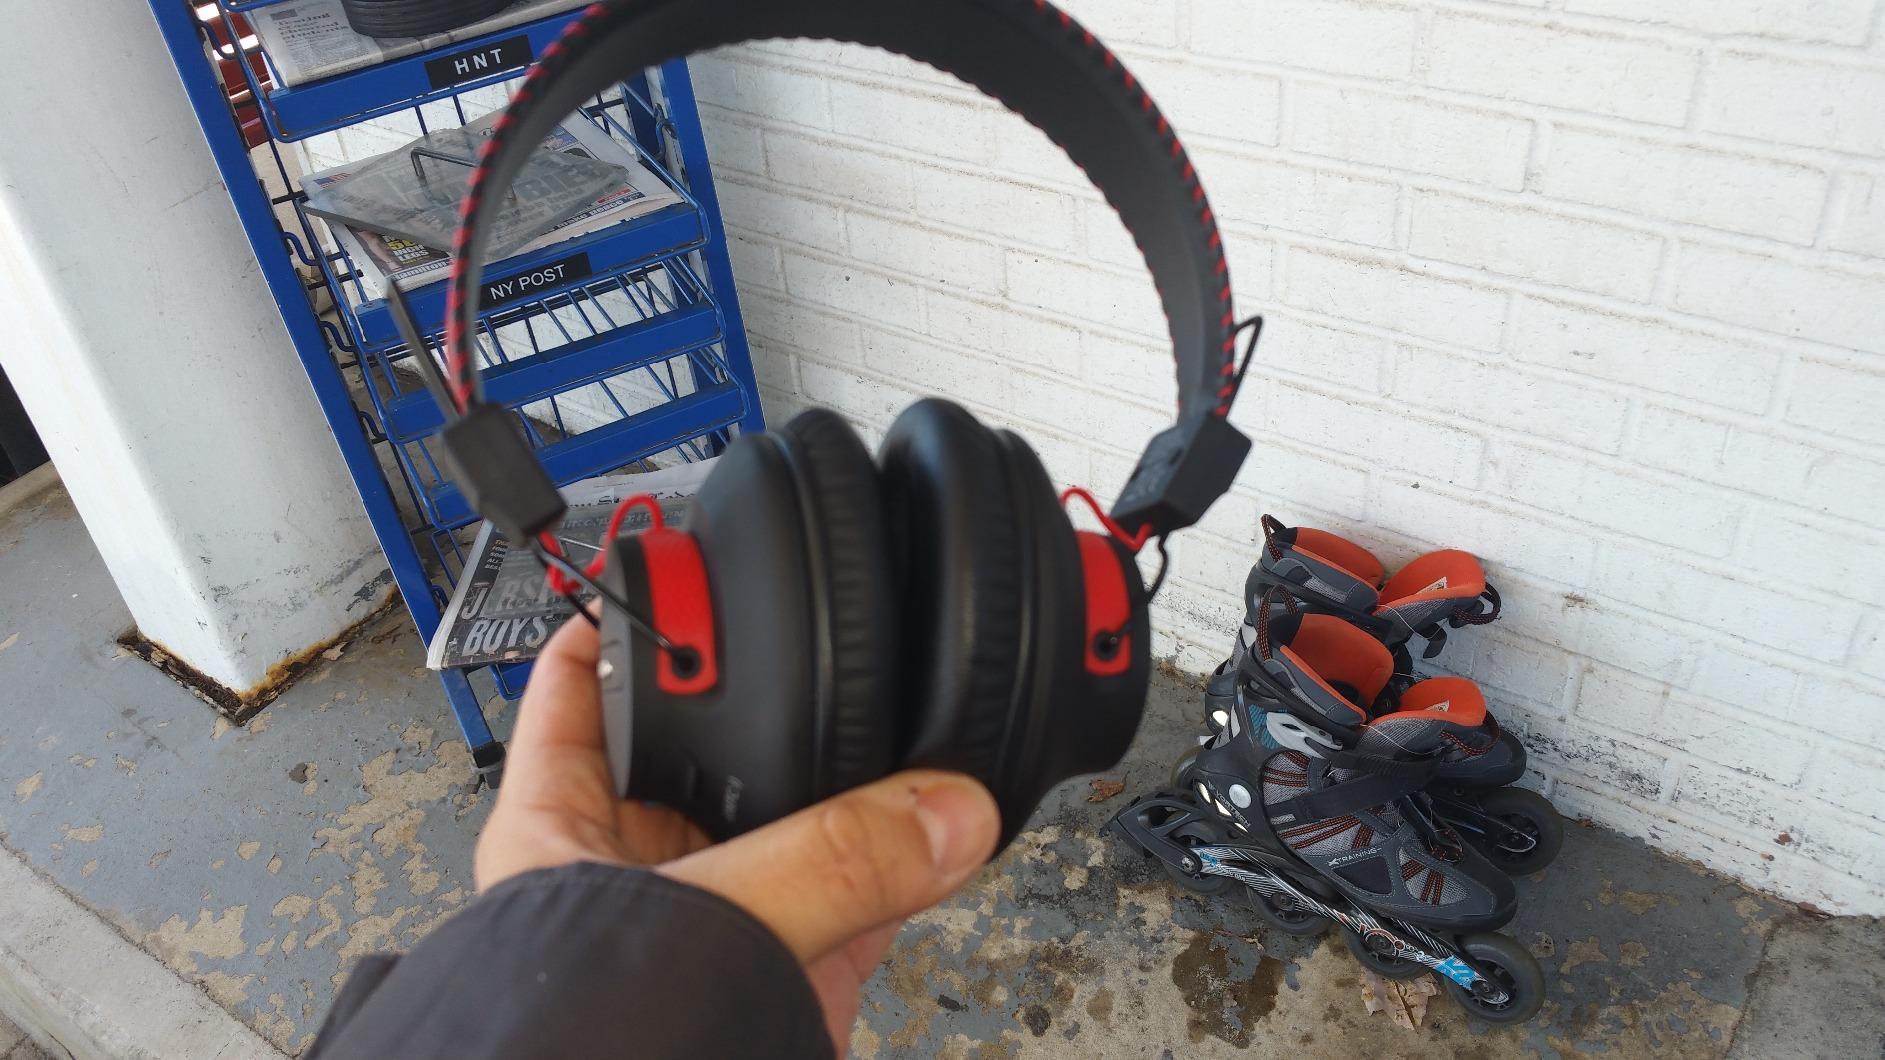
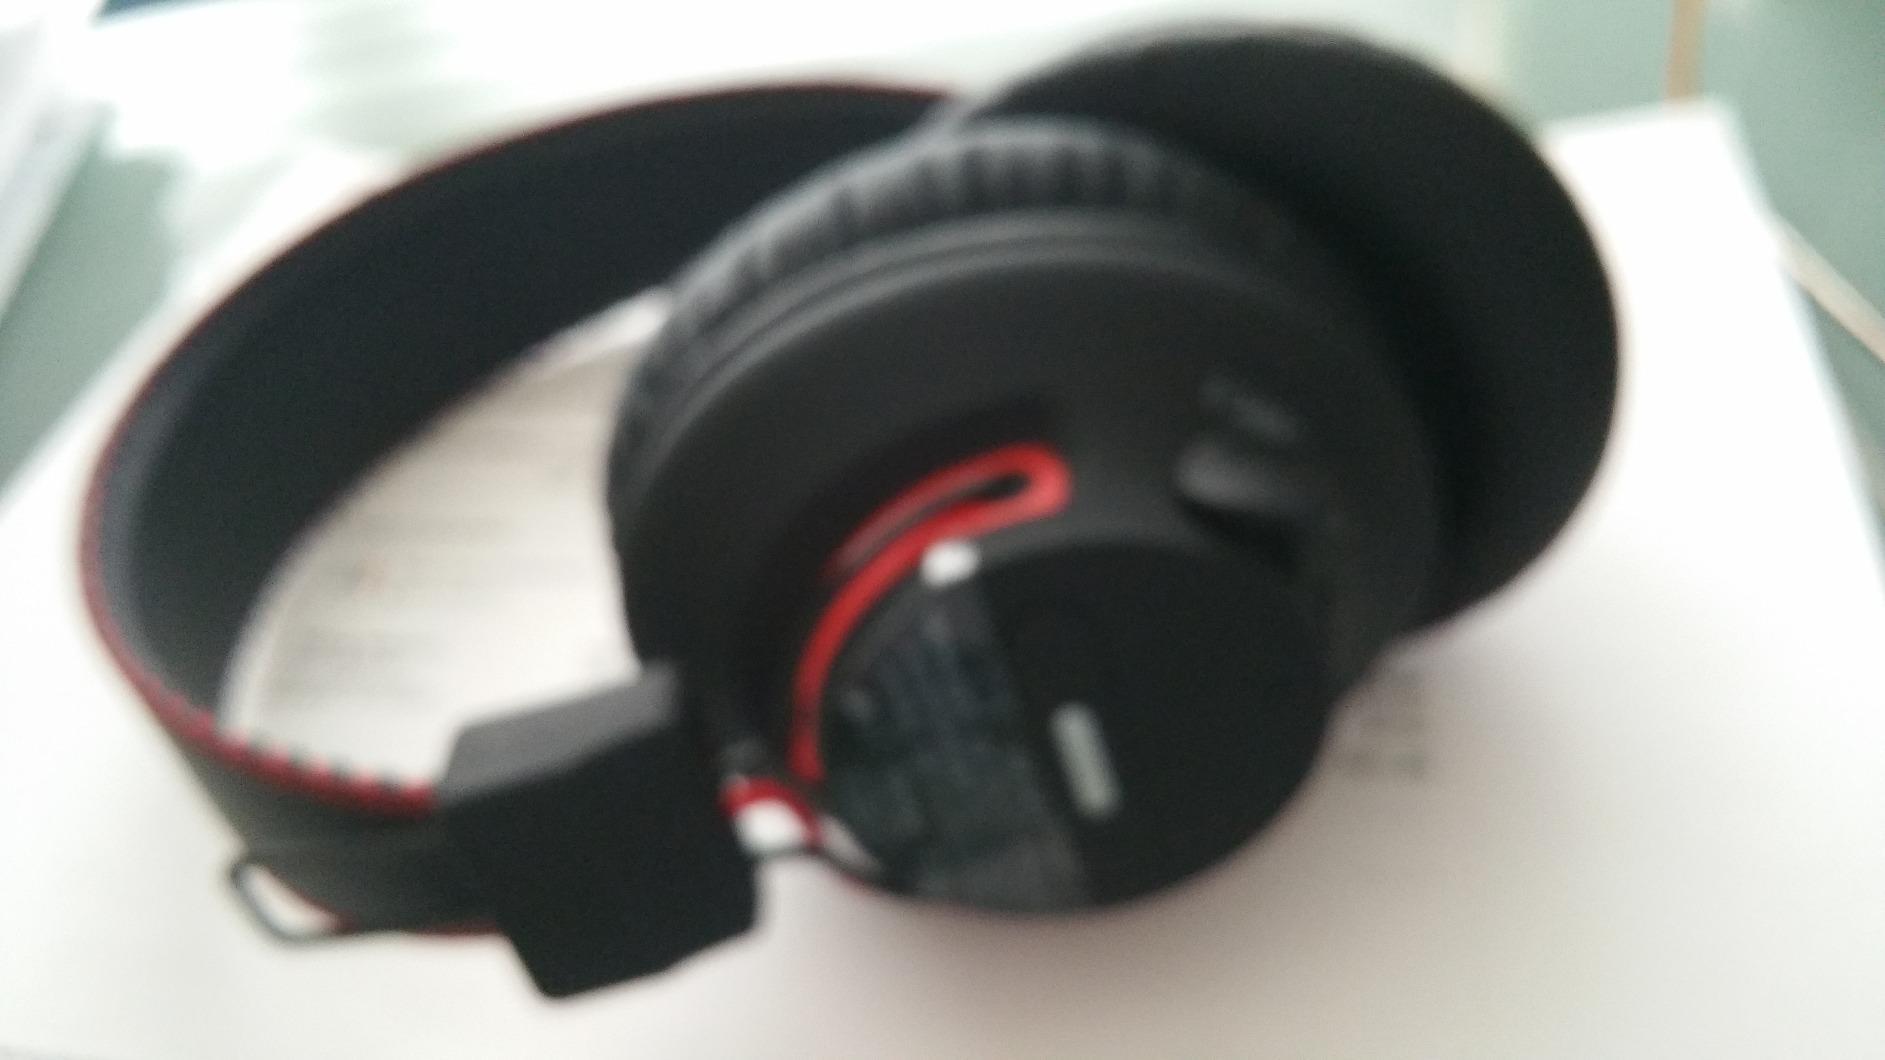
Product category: headphones
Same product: yes